Mr. Tuff

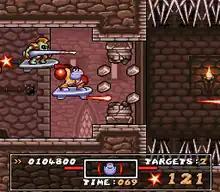
Gameplay screenshot

"Mr. Tuff" is an action-platform game similar to "Chuck Rock". The plot takes place in 2008; many years ago, human researchers discovered a habitable Earth-like planet and called it Utopia. When Earth becomes uninhabitable due to rampant pollution, humanity boards a fleet of spaceships and sets off for Utopia, leaving behind only household robots. The robots established a new society, however, six military androids quickly took power and set themselves up as rulers. The androids decided to take six islands as their domains and the robots became their slaves and servants. A demolition robot named Mr. Tuff decided to rebel against the totalitarian regime and free the robots.